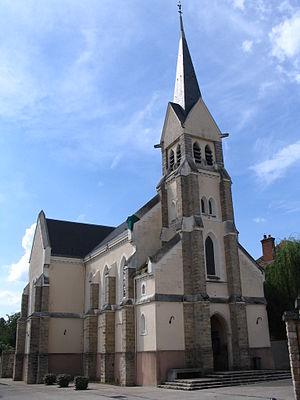
L'église de Vulaines-sur-Seine, Seine-et-Marne, France.